Bath Rugby

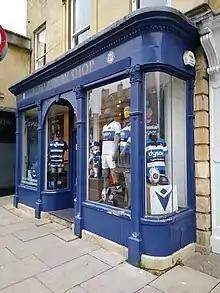
Bath Rugby club shop, next to Pultney Bridge in Bath city centre

In 2006 they defeated Leicester Tigers in the quarter finals at a sold out Walkers' Stadium in Leicester, Bath then went on to lose the semi-finals against Biarritz. As they finished 9th in the league that year, Bath were ineligible for the 2006–07 competition, instead contesting in the European Challenge Cup, the second level of European rugby. Steve Meehan was appointed the new acting head coach in the summer of 2006.